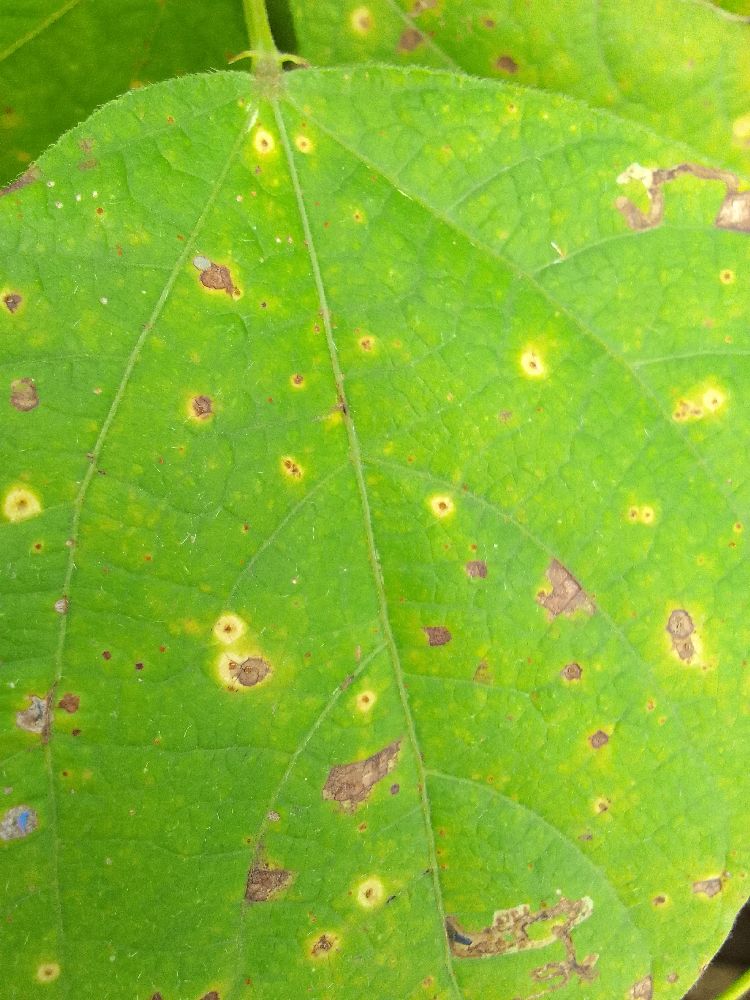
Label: rust